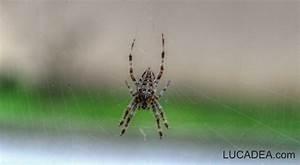
spider